Praxiteles (crater)

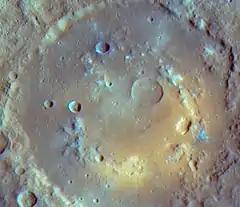
Color-enhanced photograph by "MESSENGER"

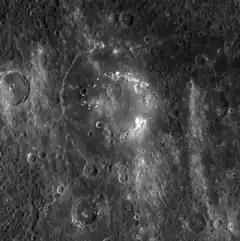
Another view from "MESSENGER"

Praxiteles is a crater on Mercury. It is one of 110 peak ring basins on Mercury.